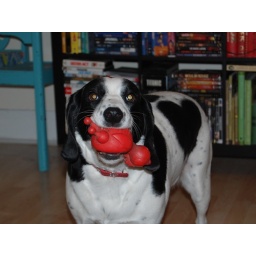
Ruby with her chicken toy...I loved the colors in the background + the red of her toy.